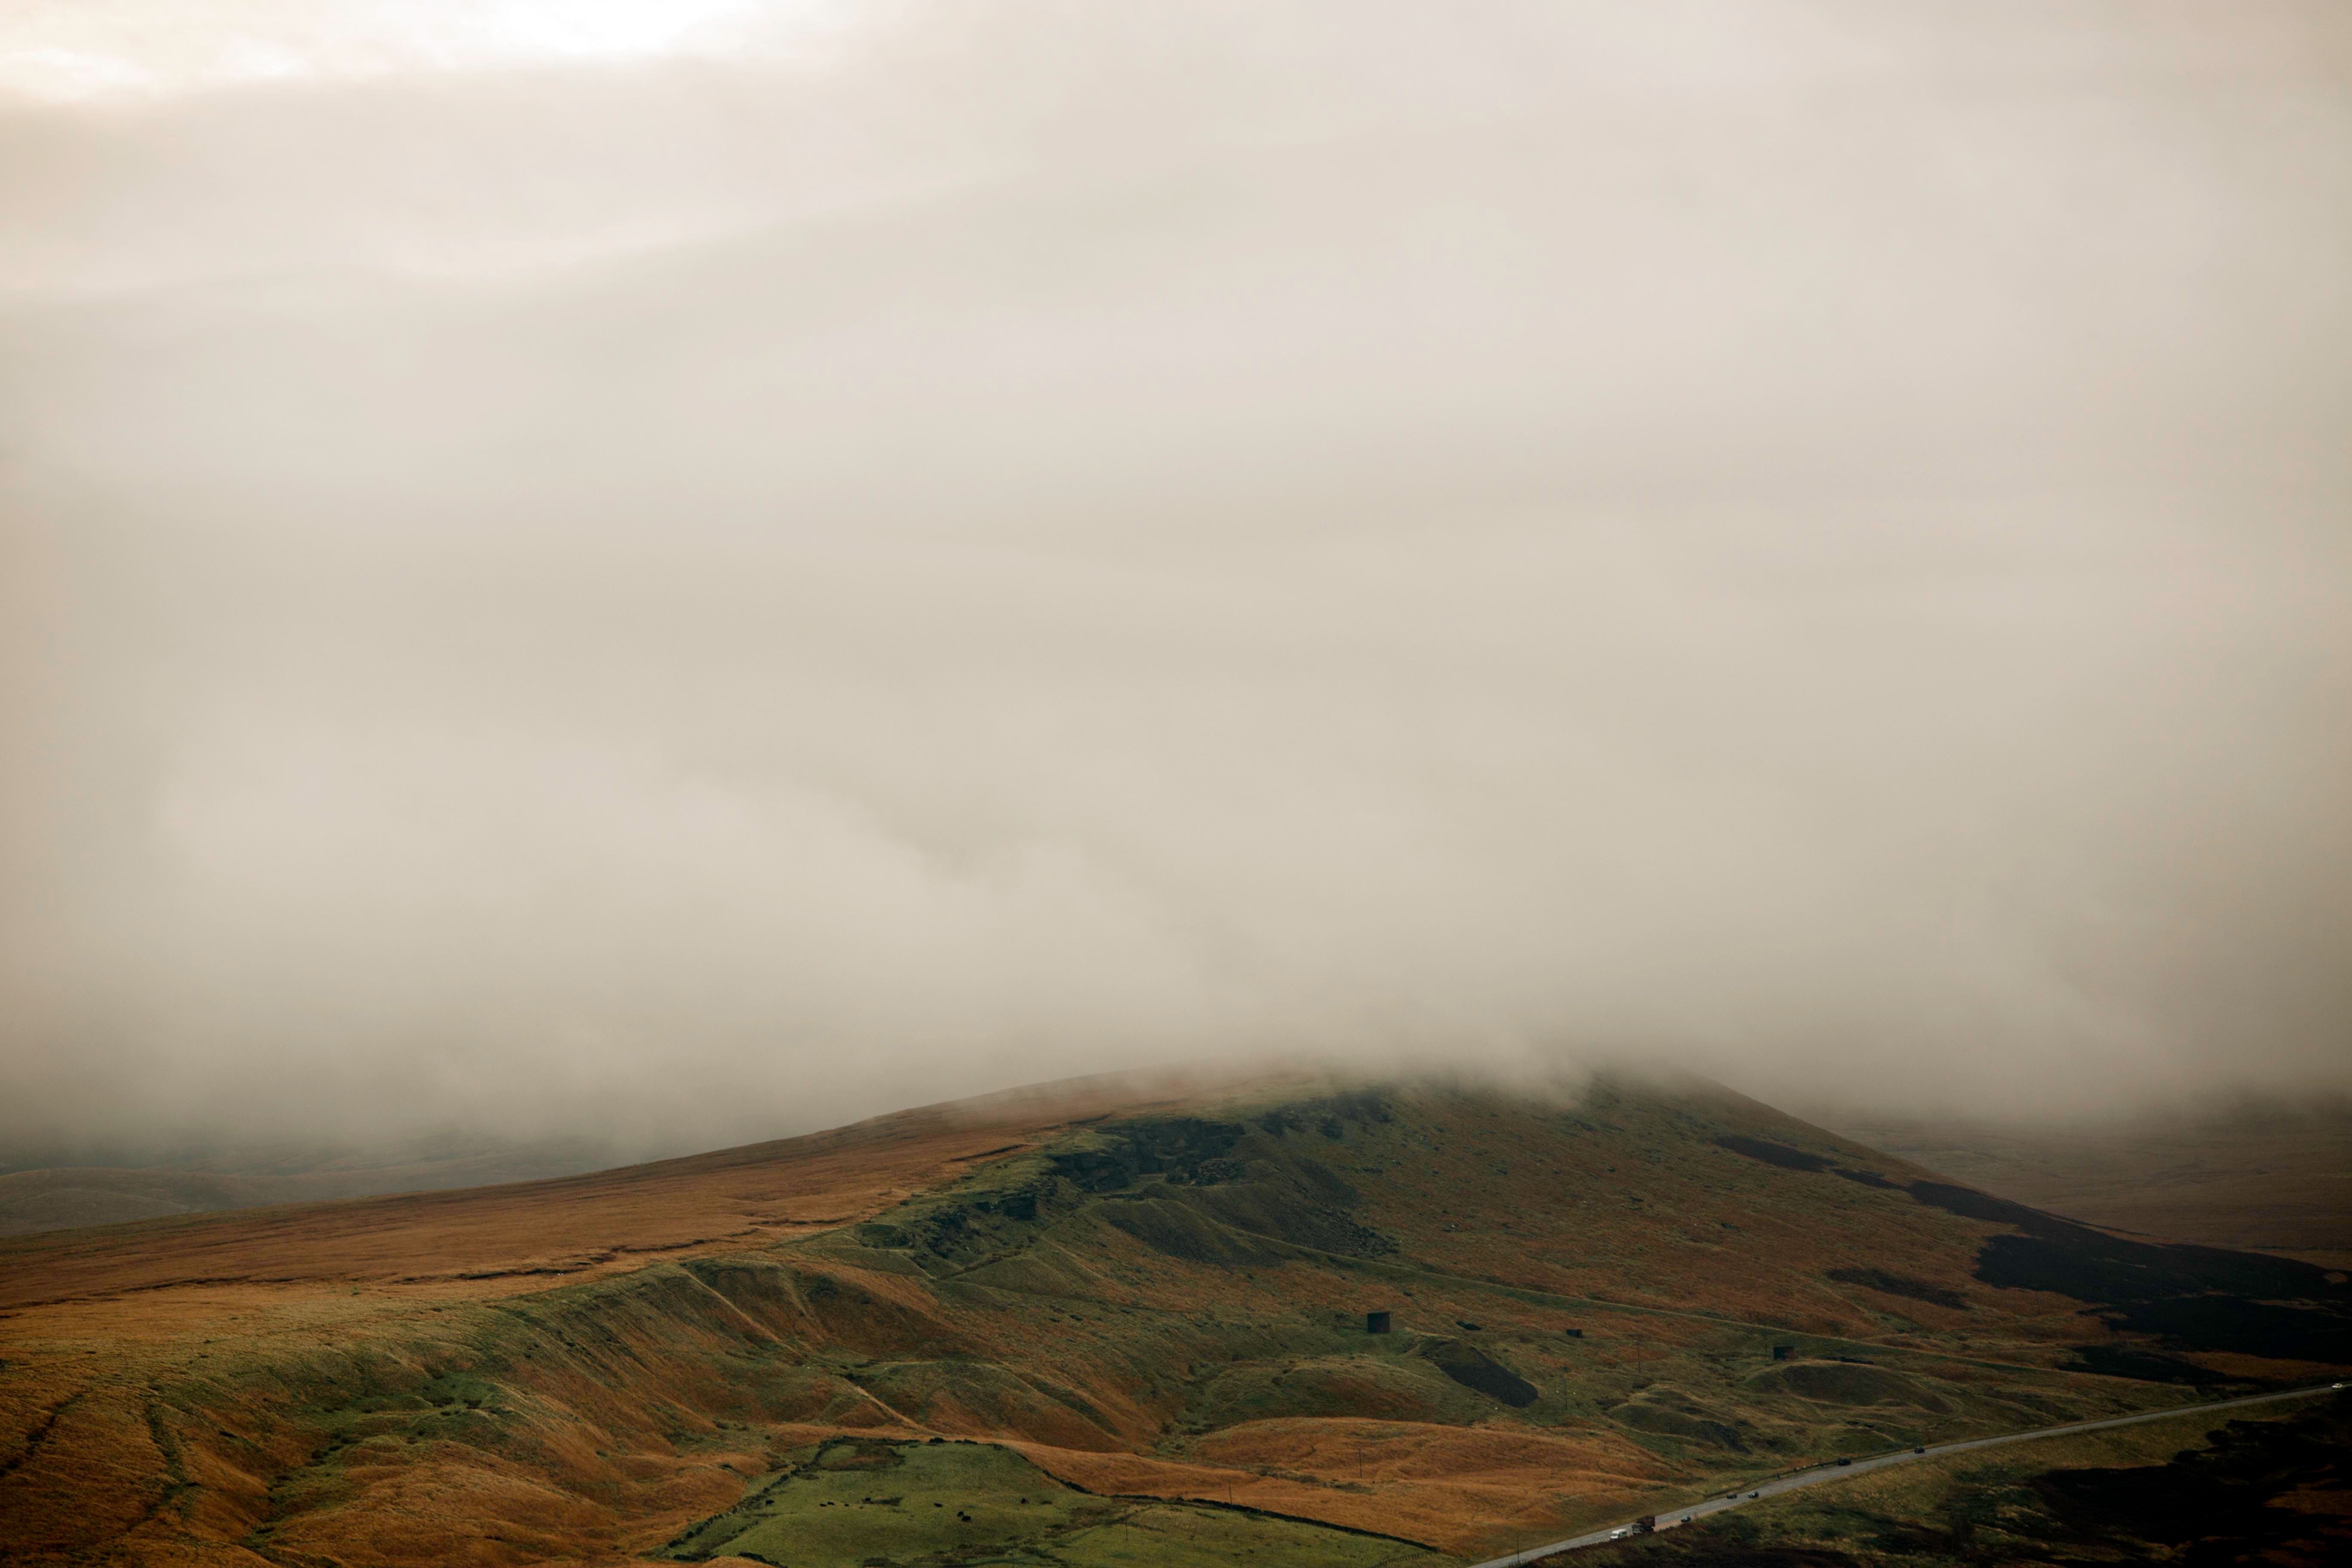
landscape, mountain, cloud, fog, mist, sunlight, morning, hill, weather, haze, plain, plateau, geographical feature, atmospheric phenomenon, atmosphere of earth, mountainous landforms